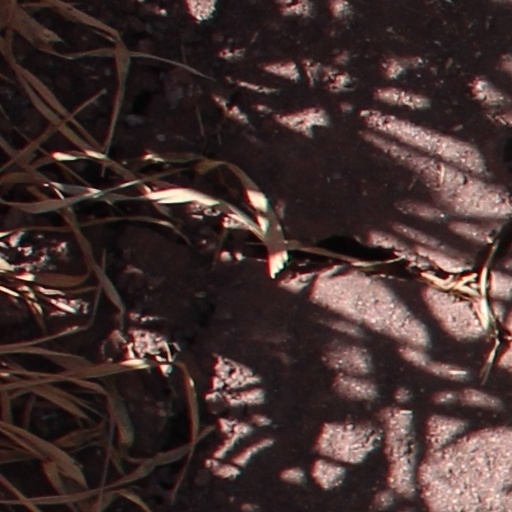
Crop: wheat